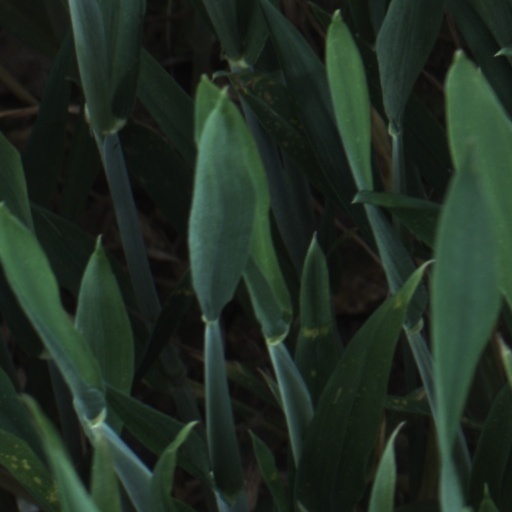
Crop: wheat